Ma'ale Adumim

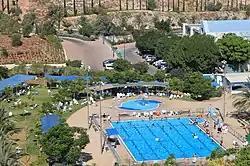
Aerial view

Medical services are provided in the city through all four Health maintenance organizations ("kupot holim"). There is also a large geriatric hospital, Hod Adumim, providing care for recuperating patients and chronic patients. It is also used for senior citizens residence. It has facilities for nursing, the elderly, the handicapped, through the most extreme needs.